Rudin

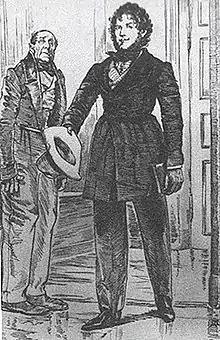
Rudin's first appearance at Lasunskaya's, by Dmitry Kardovsky

The main protagonist of the novel. Rudin is a well-educated, intellectual and extremely eloquent nobleman. His finances are in a poor state and he is dependent on others for his living. His father was a poor member of the gentry and died when Rudin was still very young. He was brought up by his mother, who spent all the money she had on him, and was educated at Moscow University and abroad in Germany, at Heidelberg and Berlin (Turgenev himself studied in Berlin). When he first appears in the novel, he is described as follows: “A man of about thirty-five […] of a tall, somewhat stooping figure, with crisp curly hair and swarthy complexion, an irregular but expressive and intelligent face.[…] His clothes were not new, and were somewhat small, as though he had outgrown them.” In the course of the novel he lives at Dar’ya Mikhailovna's estate and falls in love with her daughter, Natalya. This love is the main conflict of the novel. His eloquence earns him the respect of the estate's inhabitants, but several other characters display a strong dislike of him, and during the course of the novel it becomes apparent that he is “almost a Titan in word and a pigmy in deed” — that is, despite his eloquence he cannot accomplish what he talks of.